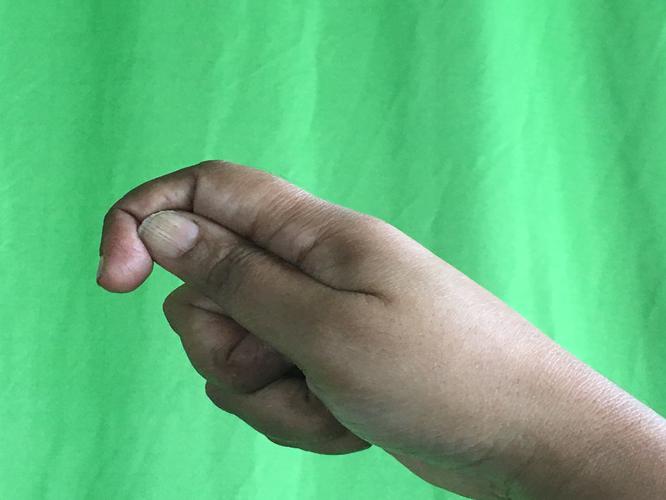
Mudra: Kapith
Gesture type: single_hand